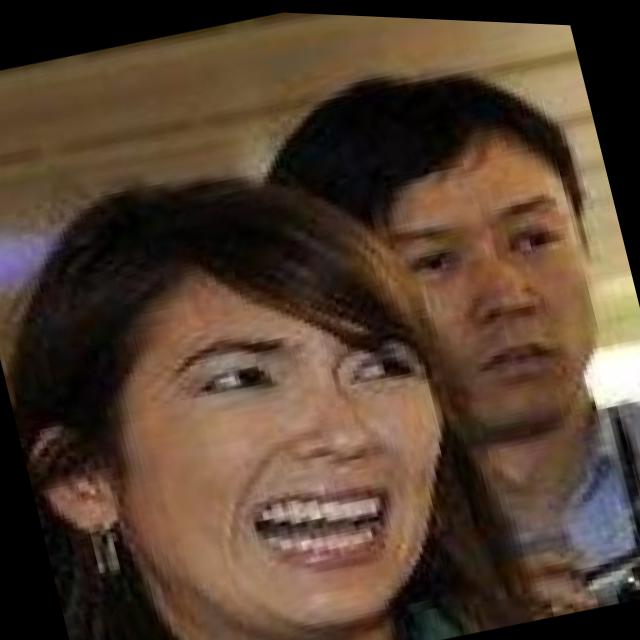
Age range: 21-44